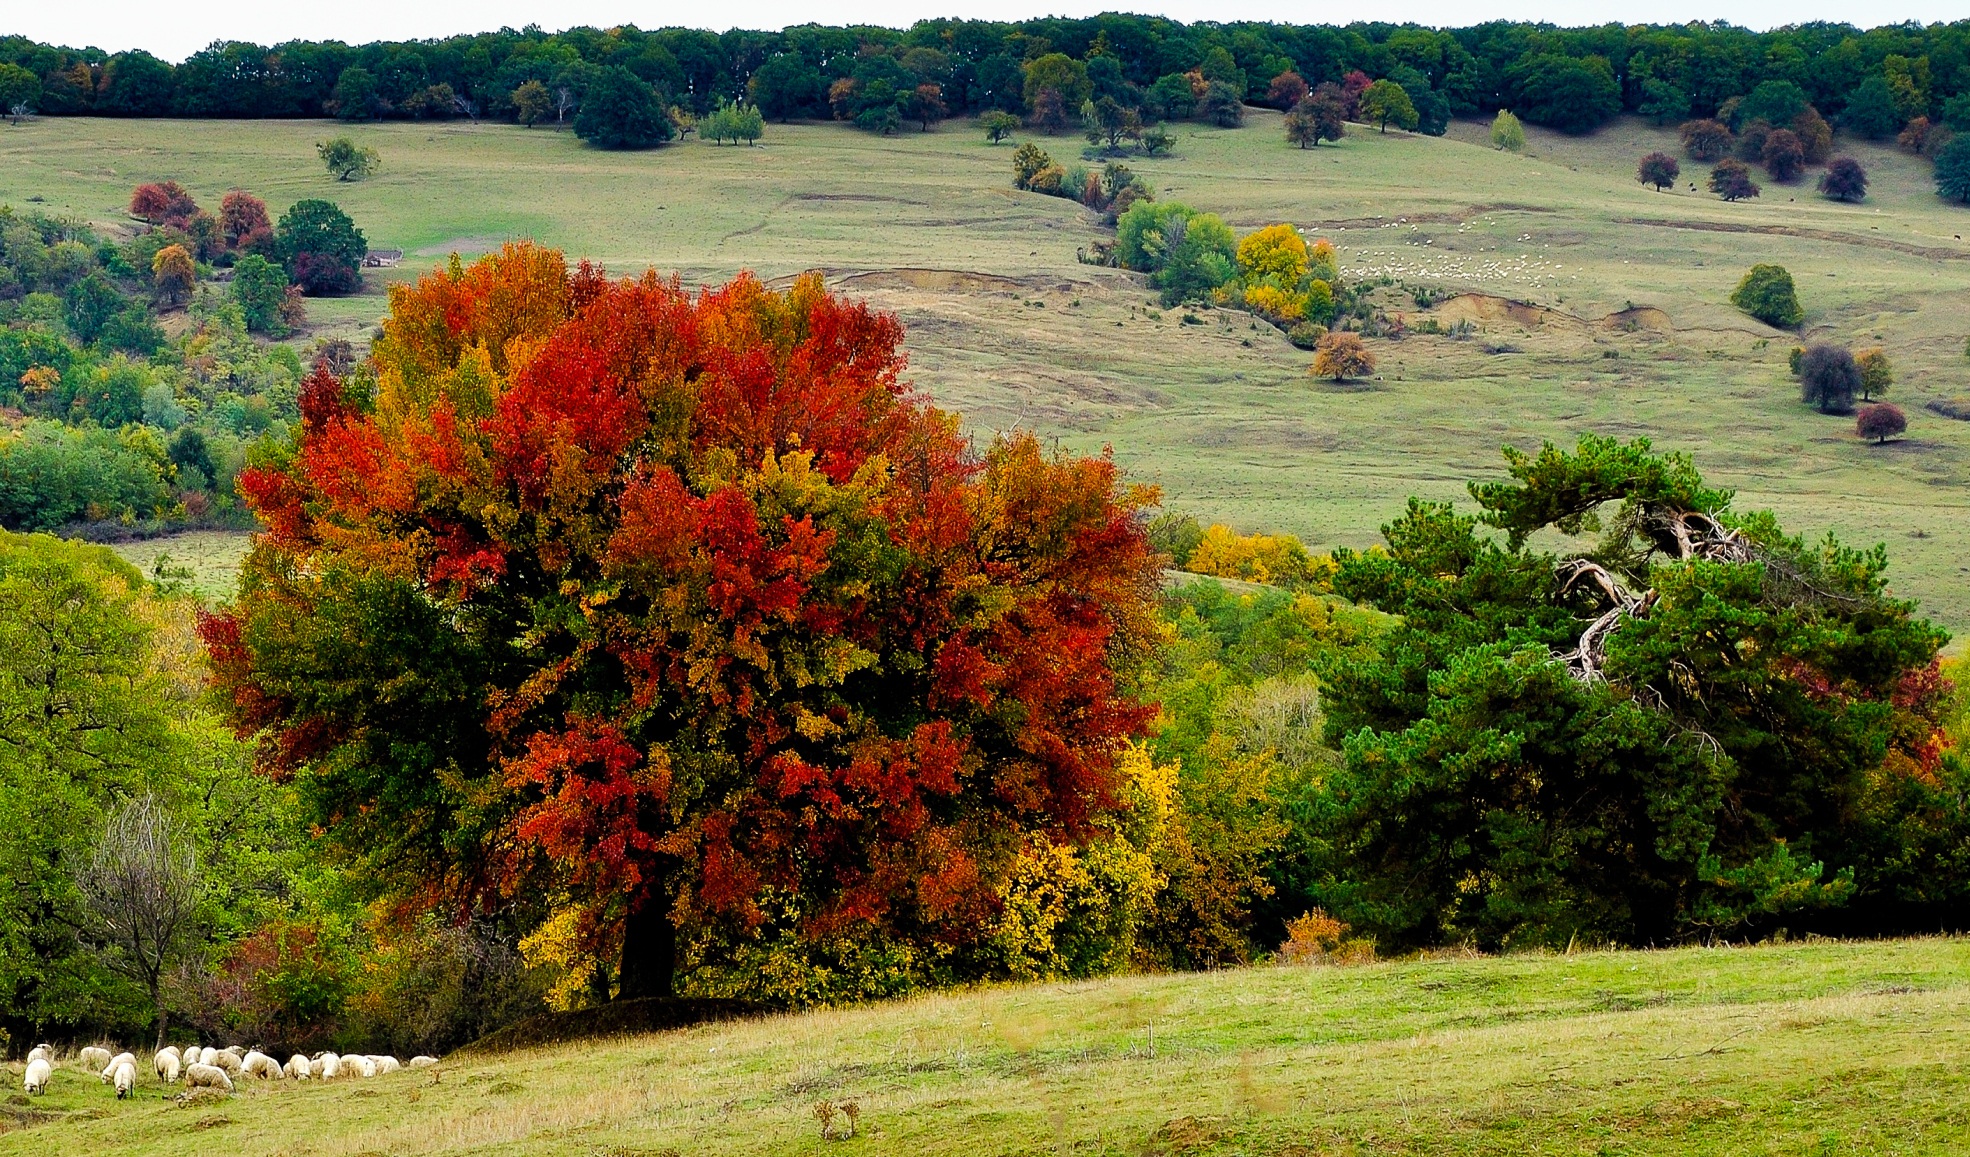
landscape, tree, nature, grass, outdoor, plant, field, farm, meadow, prairie, countryside, leaf, flower, green, pasture, natural, autumn, agriculture, season, plain, trees, grassland, shrub, ecosystem, rural area, woody plant